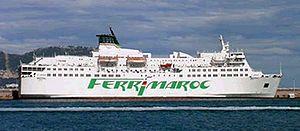
L‘Estérel est un ferry construit de 1980 à 1981 par les chantiers Dubigeon de Nantes pour la Société nationale maritime Corse-Méditerranée. Mis en service en mai 1981 sur les lignes de la continuité territoriale entre le continent français et la Corse, il est principalement affecté aux traversées de jour au départ de Nice. Supplanté en 1996 par les navires à grande vitesse de la SNCM, il est cédé à l'armateur britannique CENARGO l'année suivante et intègre la flotte de la compagnie marocaine Ferrimaroc qui l'exploite entre le Maroc et l'Espagne sous le nom de Mistral. Revendu en 2005 à la Compagnie marocaine de navigation, il est renommé Mistral Express et affecté sur les mêmes lignes que son précédent opérateur. Sa carrière est toutefois interrompue en 2012 à la suite de la faillite de son armateur. Immobilisé à Nador, il sera finalement acheminé au chantier turc d'Aliağa en 2016 pour y être démoli.